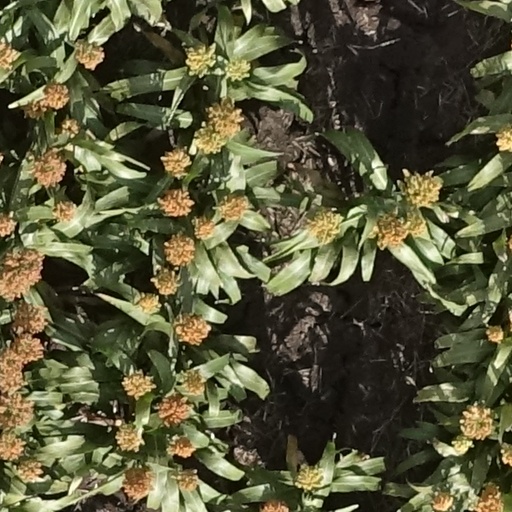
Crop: sorghum